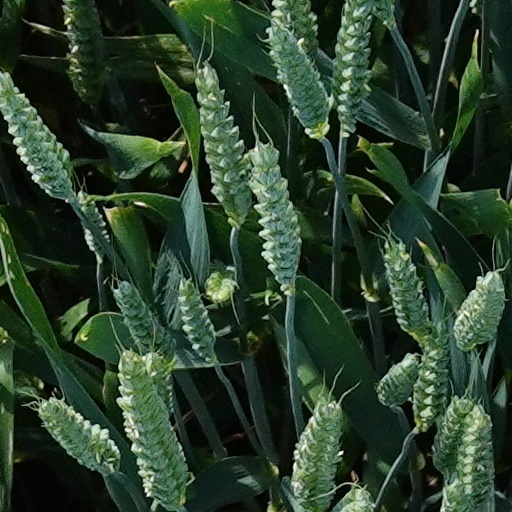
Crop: wheat